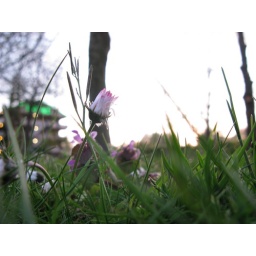
pink in the grass